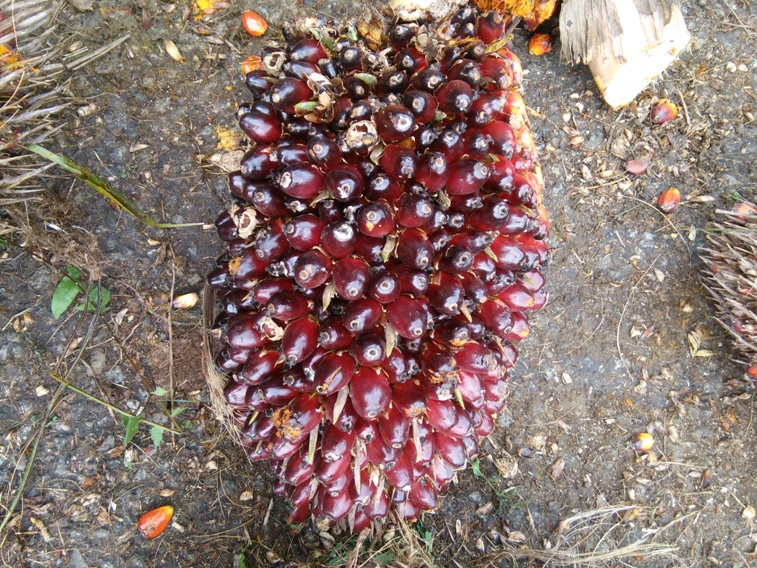
Ripeness: Ripe